Basavanagudi Aquatic Centre

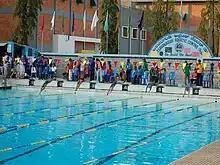
Basavanagudi Aquatic Centre

Basavanagudi Aquatic Centre (BAC) is a premier swimming training centre located in Bangalore, India. At any given time, the Centre caters to more than 400 regular swimmers from different age groups at various levels. Many of India's international swimmers train here. The centre works full-time and has got the status of a professional Aquatic Centre. The staff consists of many well trained coaches under the head coach Pradeep Kumar.